Subhalekha

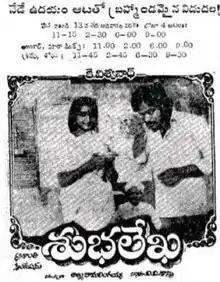
Theatrical release poster

Subhalekha is a 1982 Telugu-language comedy-drama film written and directed by K. Viswanath. Produced by Allu Aravind and V. V. Sastry under Prasanthi Creations, the film stars Chiranjeevi and Sumalata, with music composed by K. V. Mahadevan. The film addresses the social issue of dowry and emphasizes the dignity of labour, delivering a strong message against the dowry system.